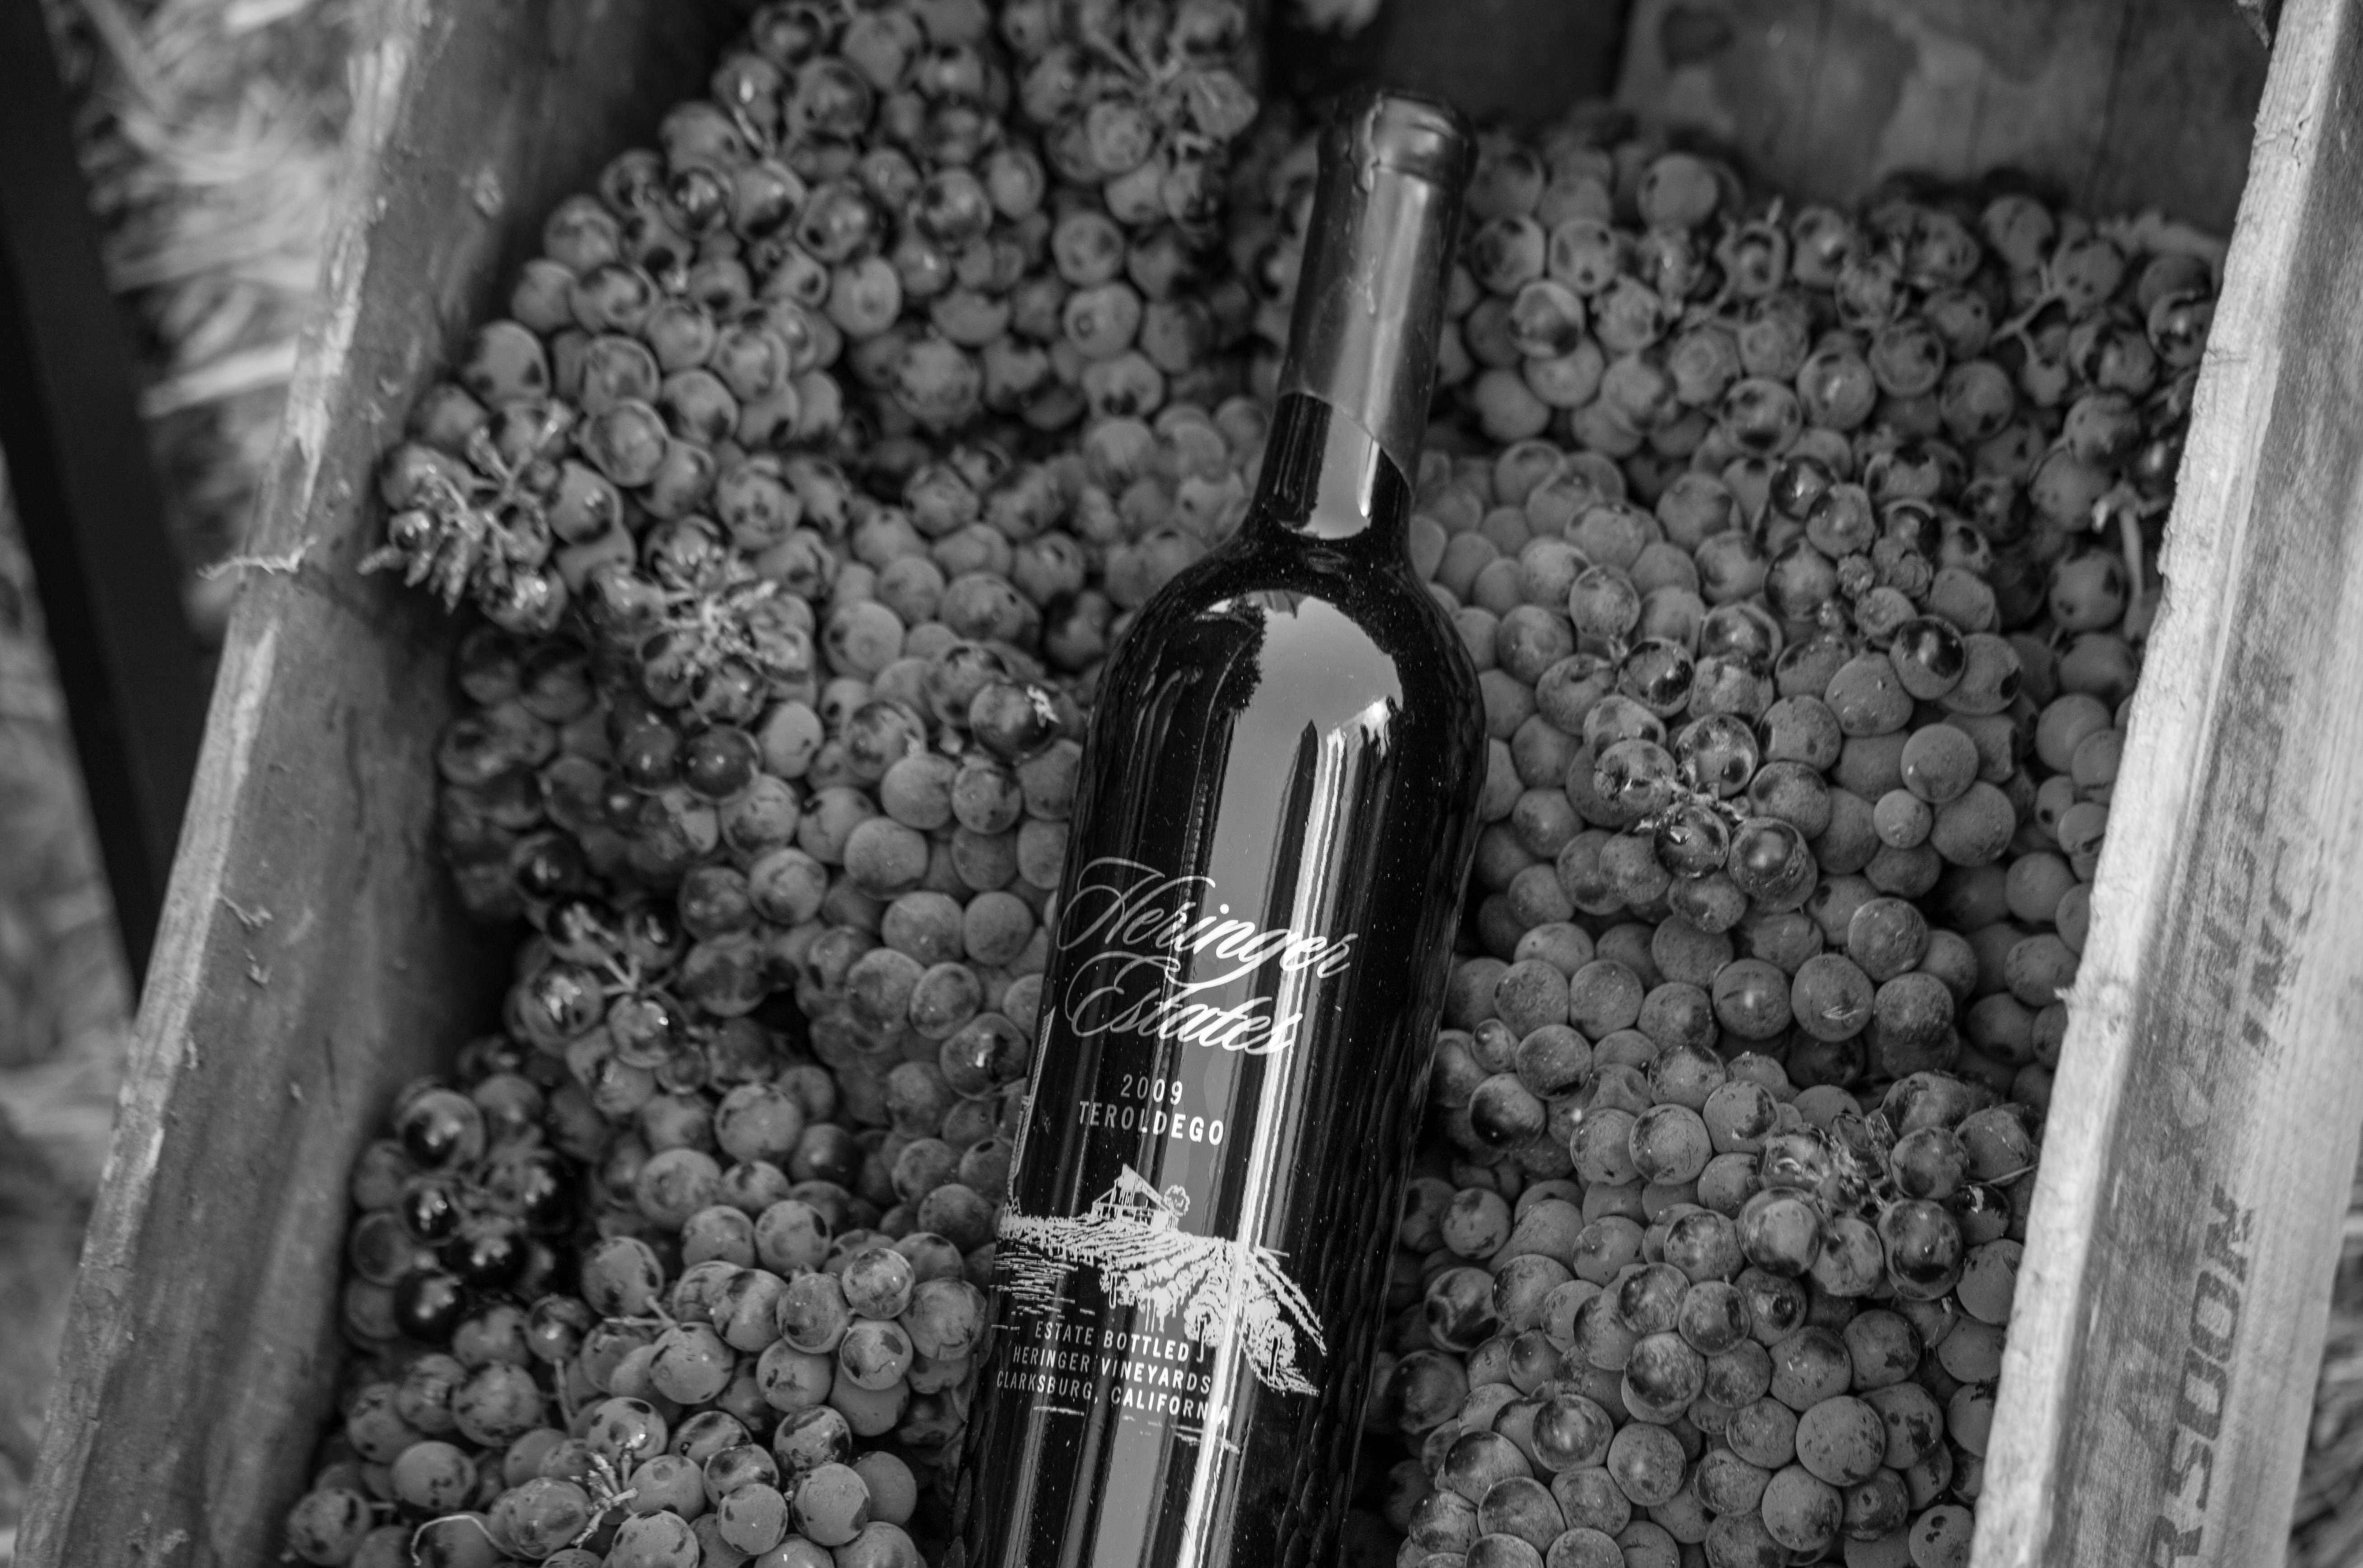
black and white, white, photography, black, monochrome, bw, temple, photograph, capitolmall, sacramento, farmtofork, farmtoforkweek, monochrome photography